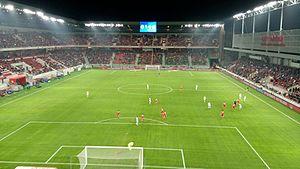
Le stade Antona Malatinského est un stade de football situé dans la ville de Trnava, à une cinquantaine de kilomètres de la capitale Bratislava, en Slovaquie. Il a une capacité de 19 200 places, toutes assises accueille les matchs du Spartak Trnava. Le stade accueille aussi des matchs de l'équipe de Slovaquie de football depuis 2015.